Leptomeningeal collateral circulation

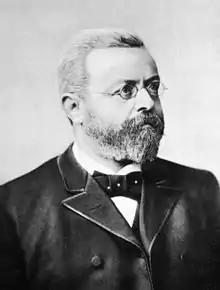
Johann Otto Leonhard Heubner

The term 'leptomeningeal' derives from the Greek word leptos (λεπτός) meaning thin, in reference to the appearance of the pia mater and arachnoid mater.